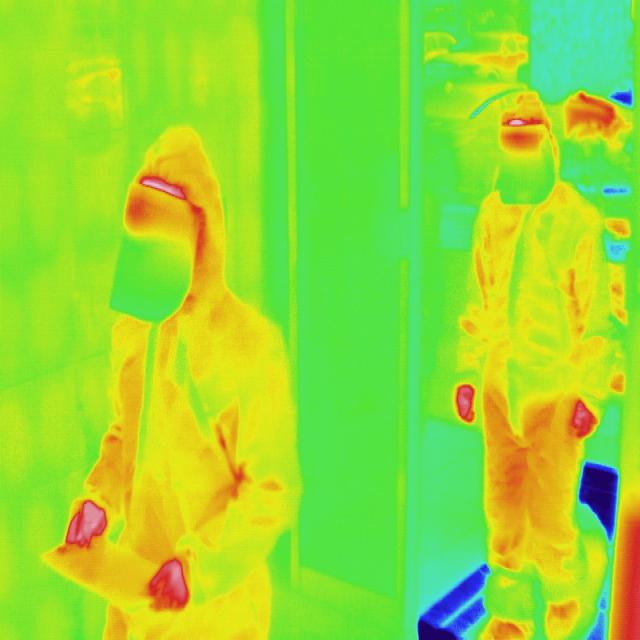
Detected objects:
label: person
label: person